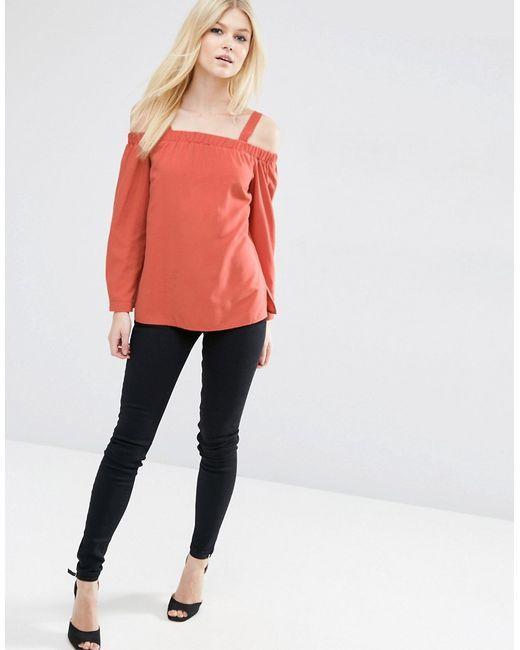
Orange schulterfrei mit Trägern Langarmshirt mit taillierter Hose in voller Länge